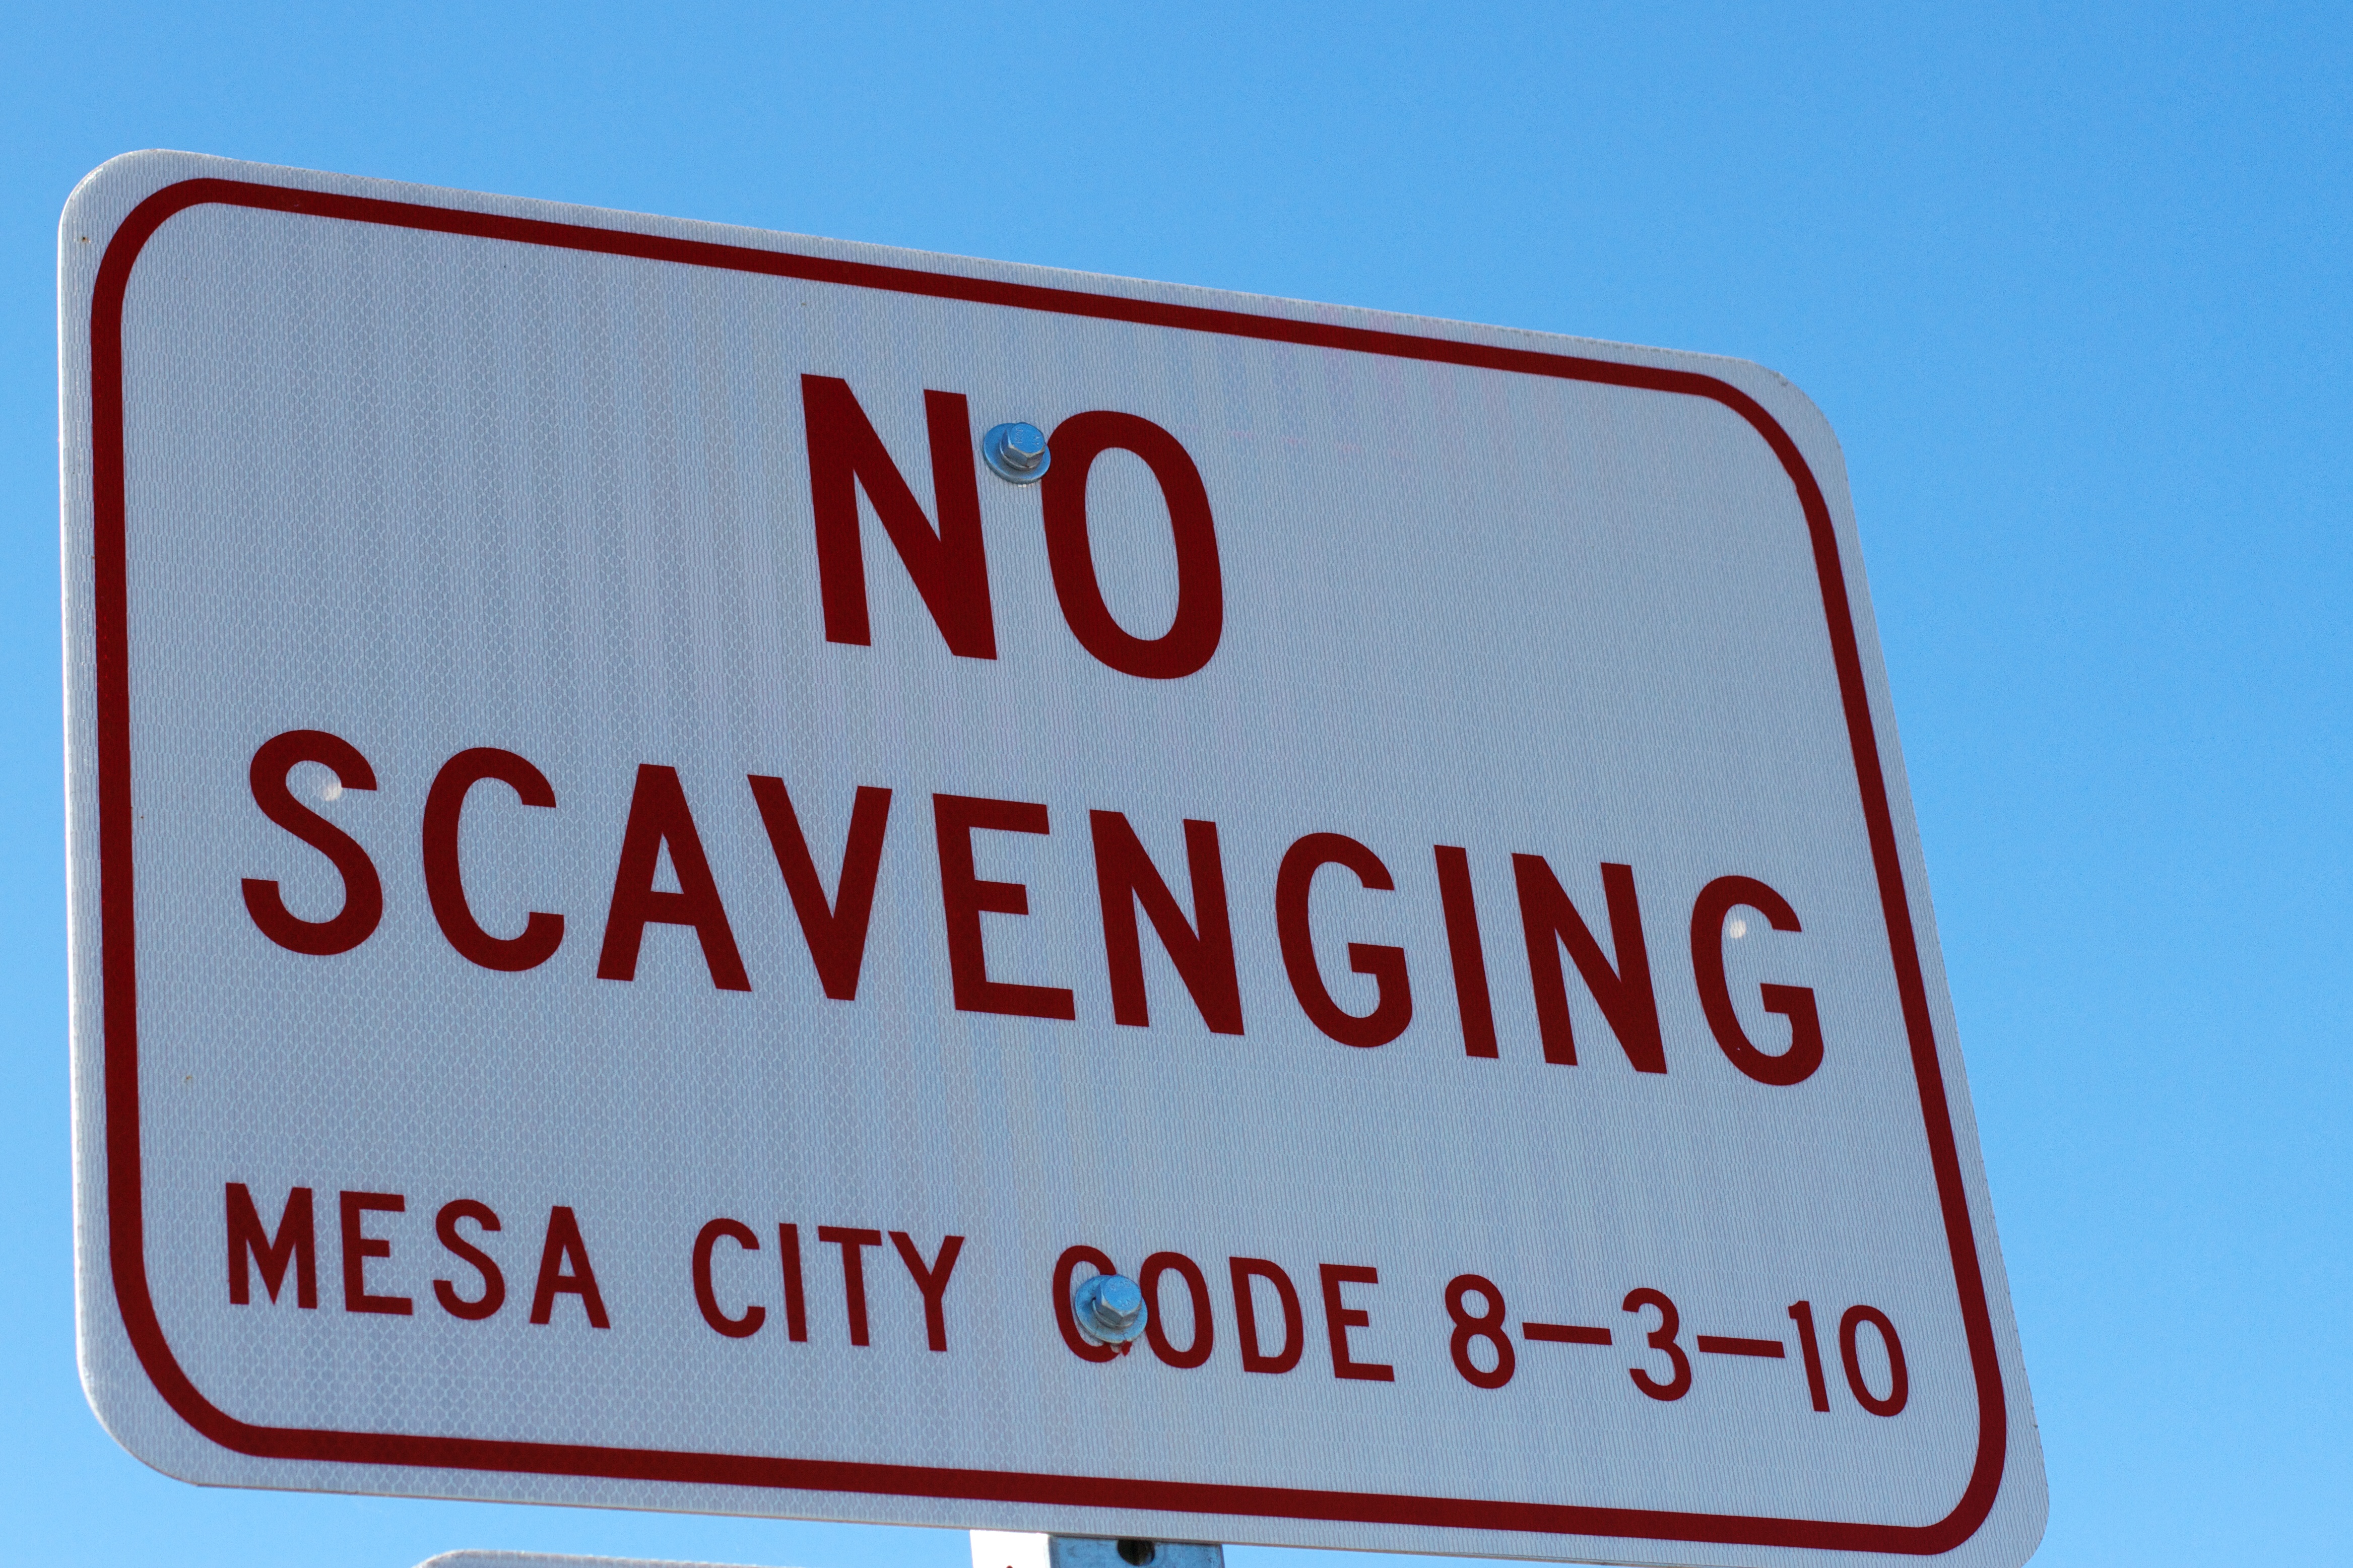
sign, street sign, signage, brand, stop sign, font, traffic sign, vehicle registration plate